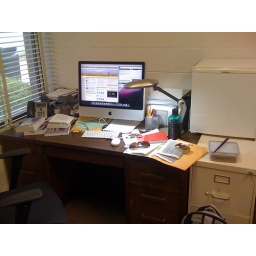
This is my desk in my office on campus, one month after moving in.